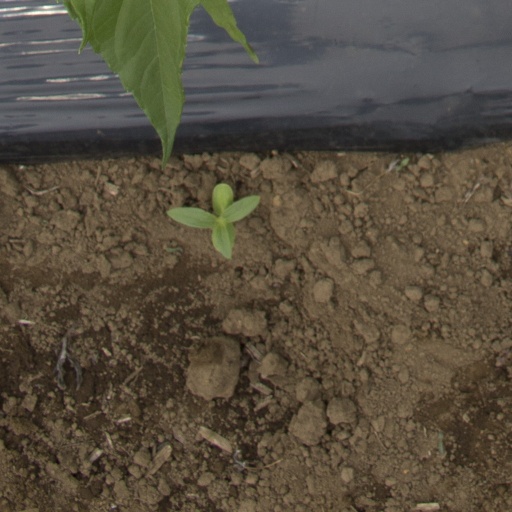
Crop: Jerusalem artichoke